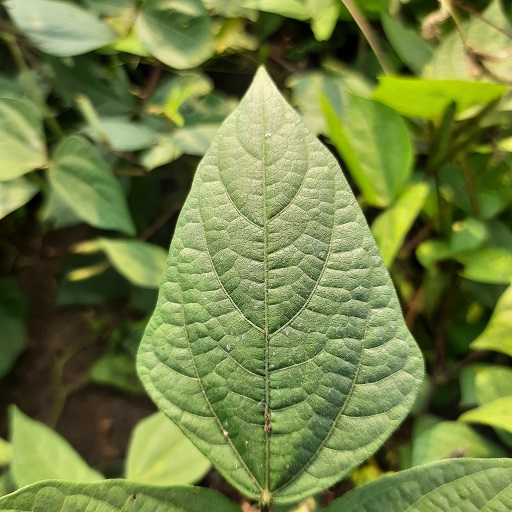
Label: Healthy